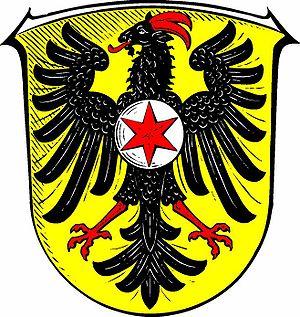
Schwalmstadt est une ville d'Allemagne du Land de Hesse située au bord de la rivière Schwalm.